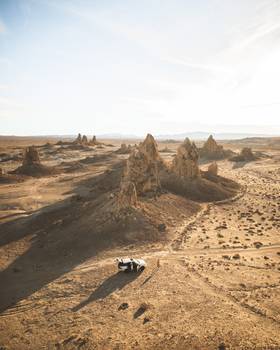
Label: No Watermark